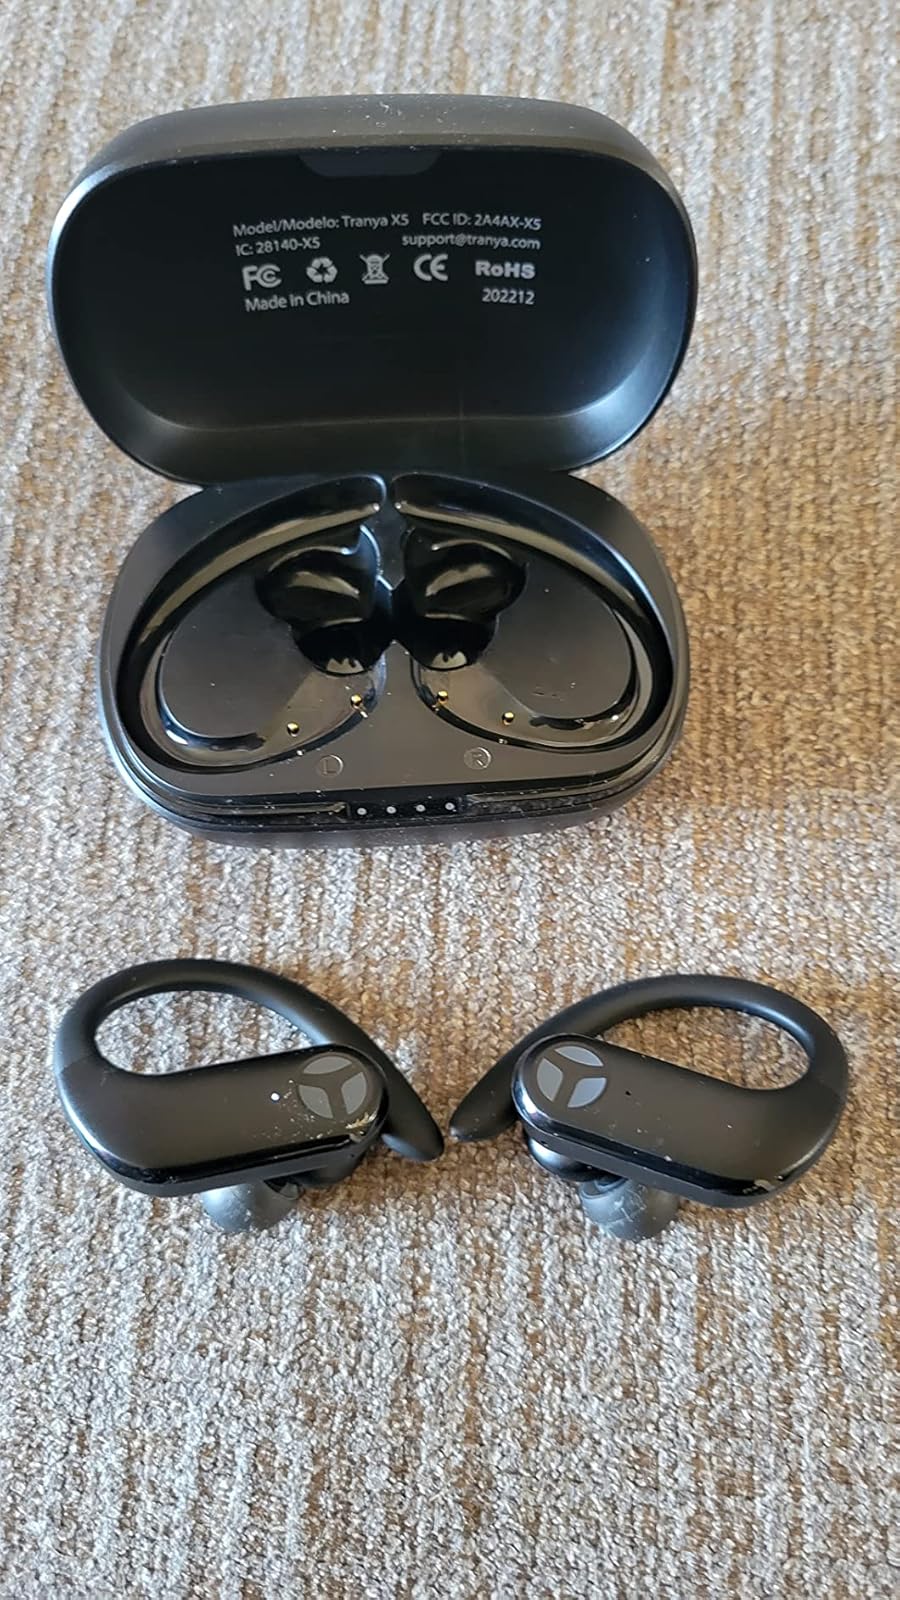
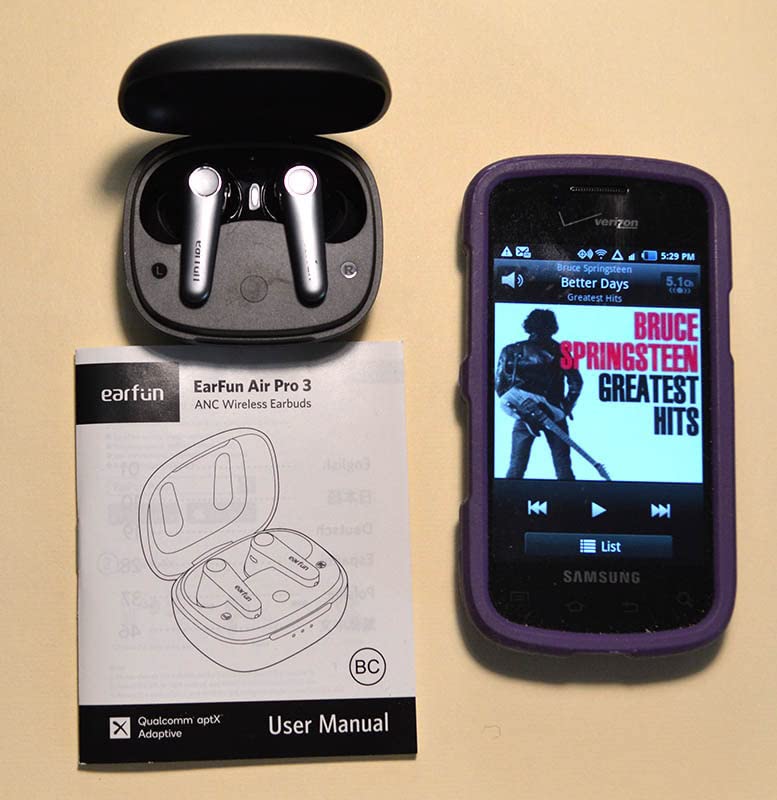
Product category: earbuds
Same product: no